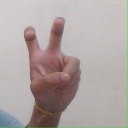
अक्षर: ई